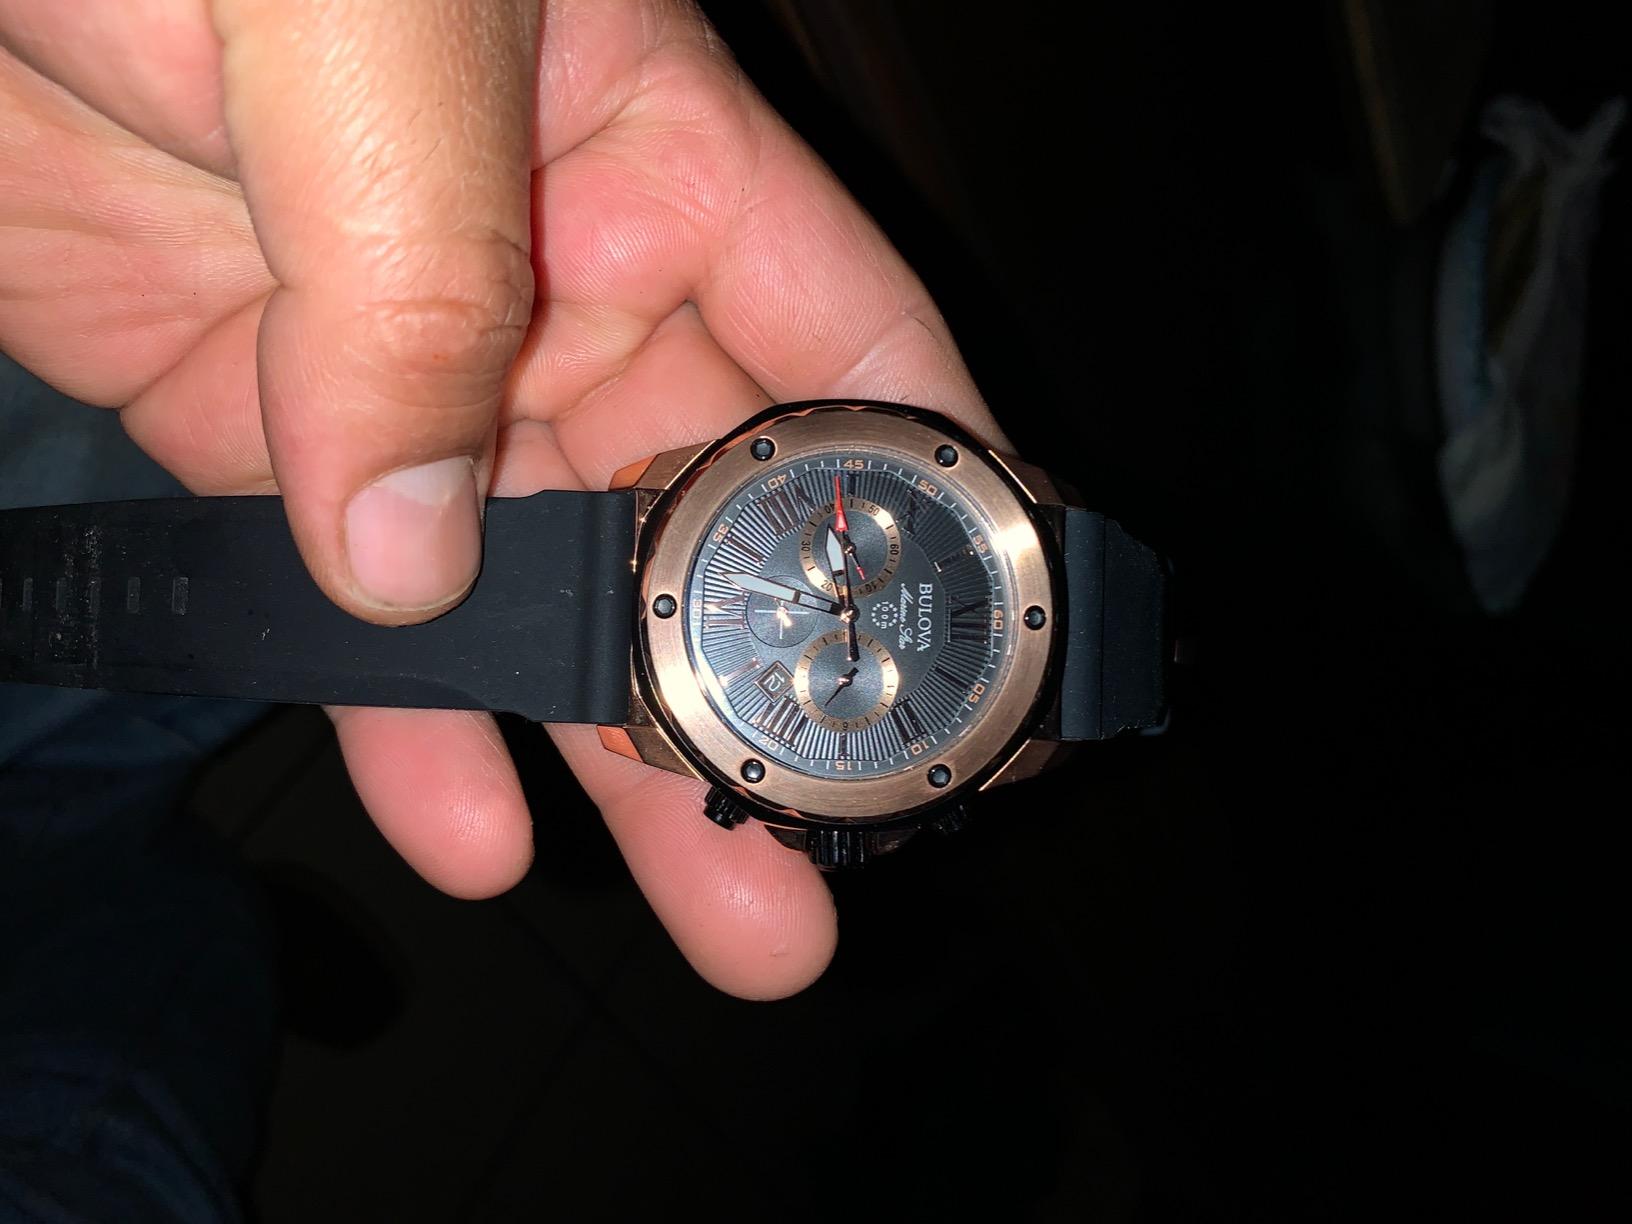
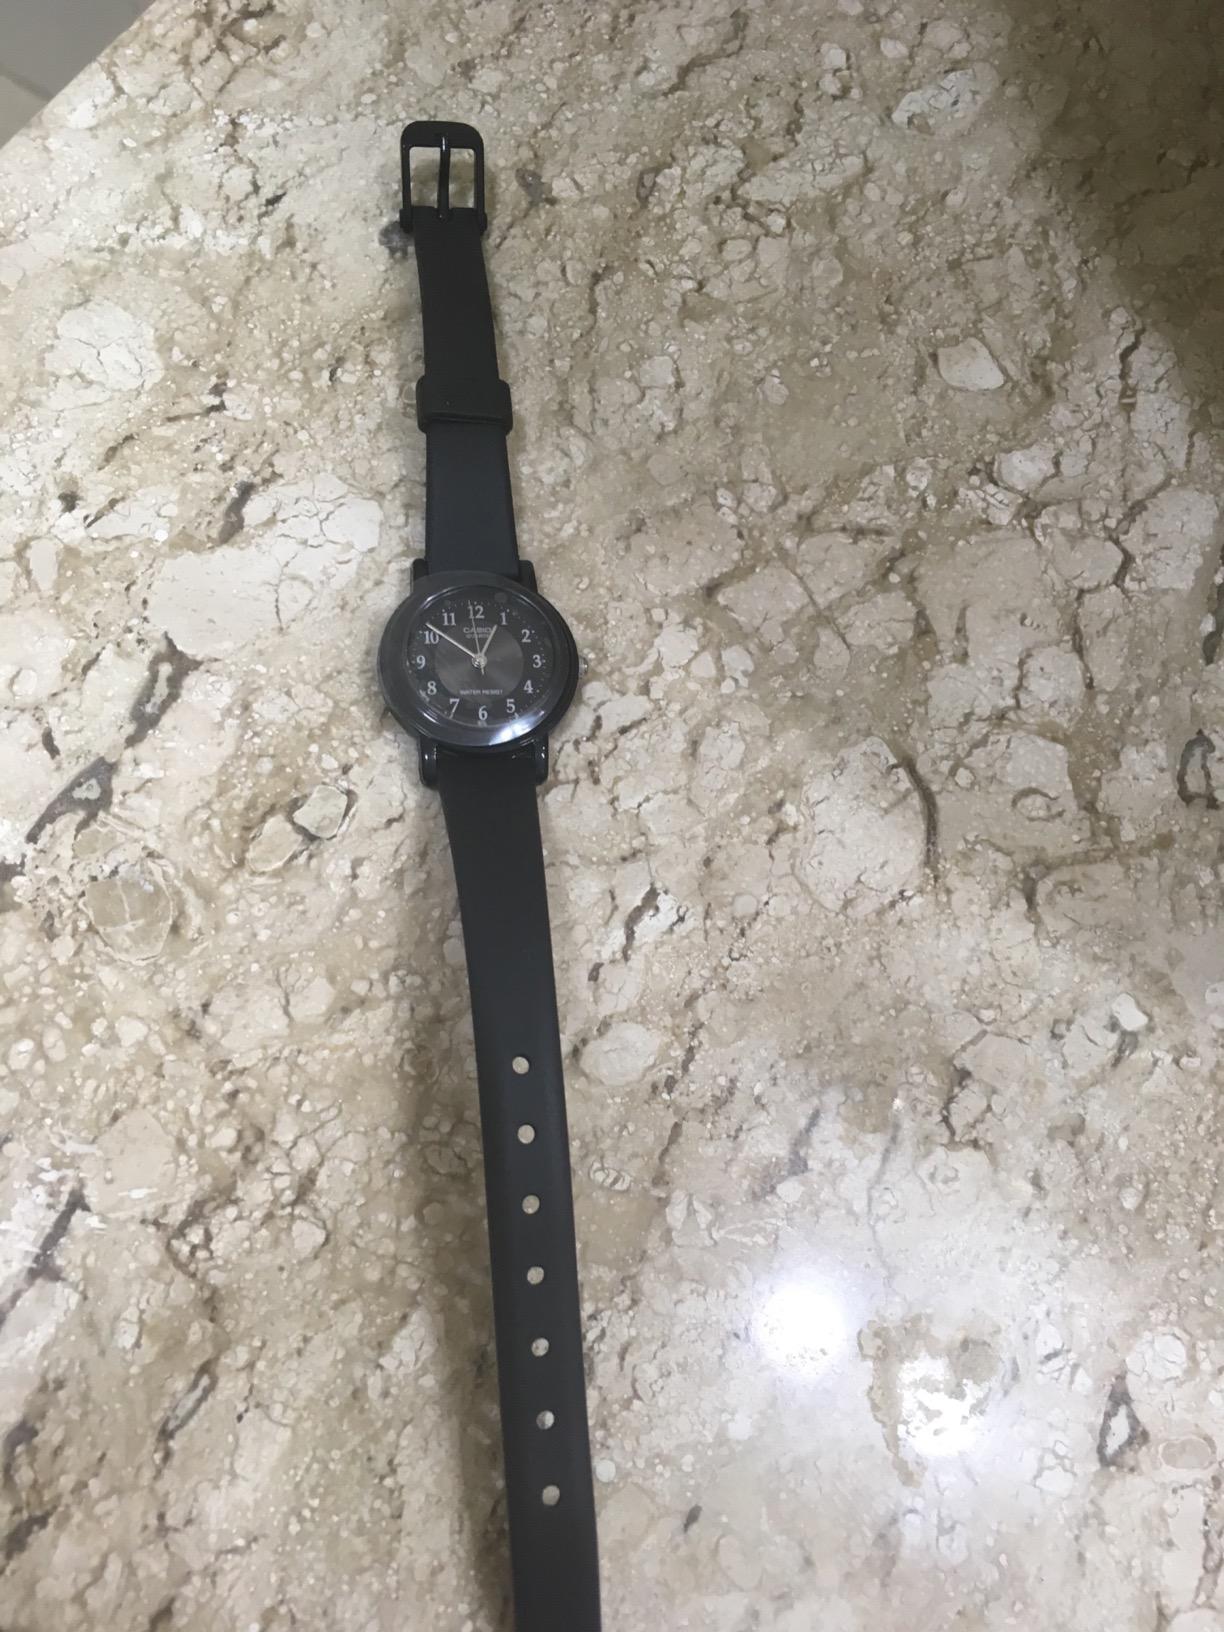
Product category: accessories_watch
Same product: no